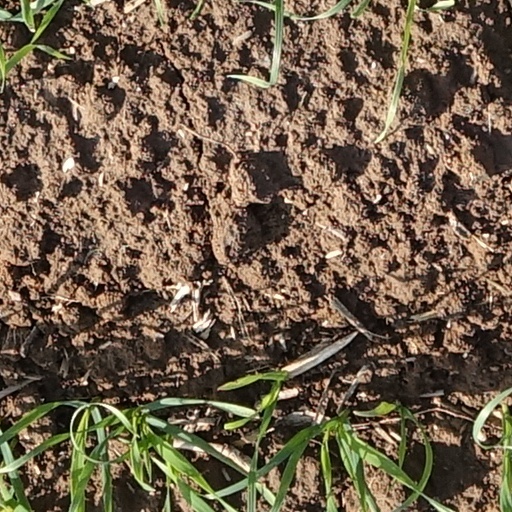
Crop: wheat